Finningham

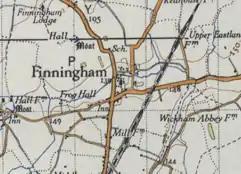

In the 1870s, Finningham was described as "a village and a parish in Hartismere district, Suffolk. The village stands adjacent to the Eastern Union railway, 6¼ miles SW of Eye; and has a station on the railway, a post office under Stowmarket, and a fair on 4 Sept."Finningham railway station opened in 1848 for goods traffic and in 1849 for passengers. Located in the neighbouring parish of Bacton, Suffolk on the Great Eastern Main Line, the station provided a train link to London and Norwich. The station was closed in 1966 as part of the Beeching Axe, although the line remains open and runs over the nearby Wickham Road.